Question: Please indicate a possible affordance area of the basketball that can be used for throwing
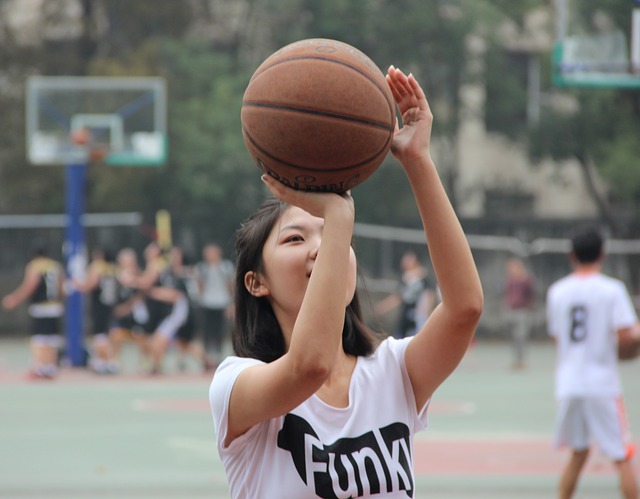
Answer: [238.5, 32, 431.5, 206]